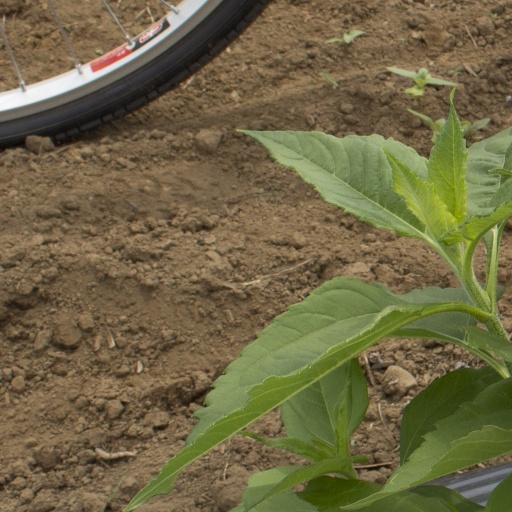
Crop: Jerusalem artichoke